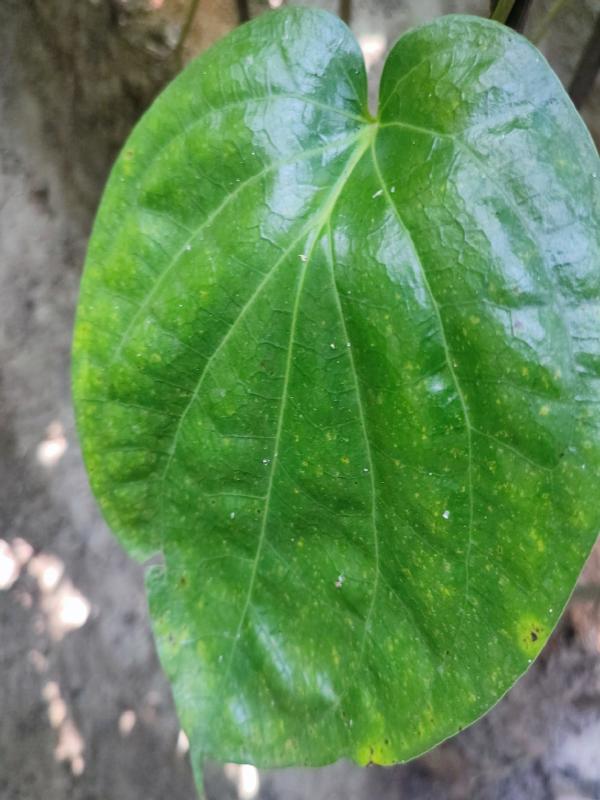
Label: Healthy_Leaf